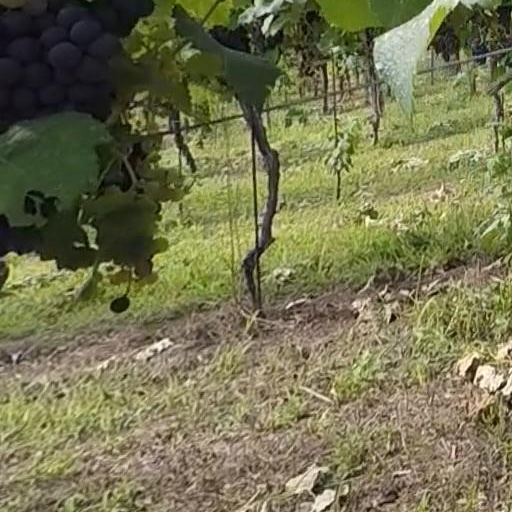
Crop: grape